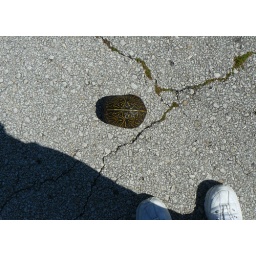
Box turtle in the road